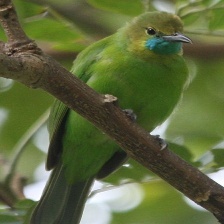
Species: BORNEAN LEAFBIRD
Scientific name: CHLOROPSIS KINABALUENSIS